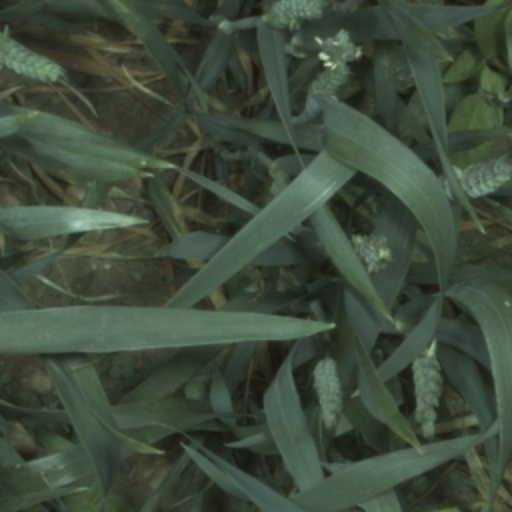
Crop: wheat